SON-9

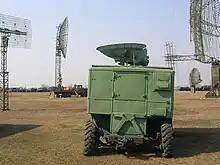
A SON-9 gun laying radar, AutoVAZ Technical Museum

SON-9 (NATO reporting name Fire Can) is a type of Russian/Soviet fire director radar for air defence guns including the 57 mm, 85mm, and 100 mm, and 130mm anti-aircraft guns. The design was based on an older SON-4 Soviet design that was in turn based on a US-origin SCR-584 system, the plans for which were provided to the USSR during the Second World War. It was used in combination with the PUAZO 6/60 fire director.